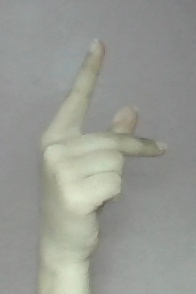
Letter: dha